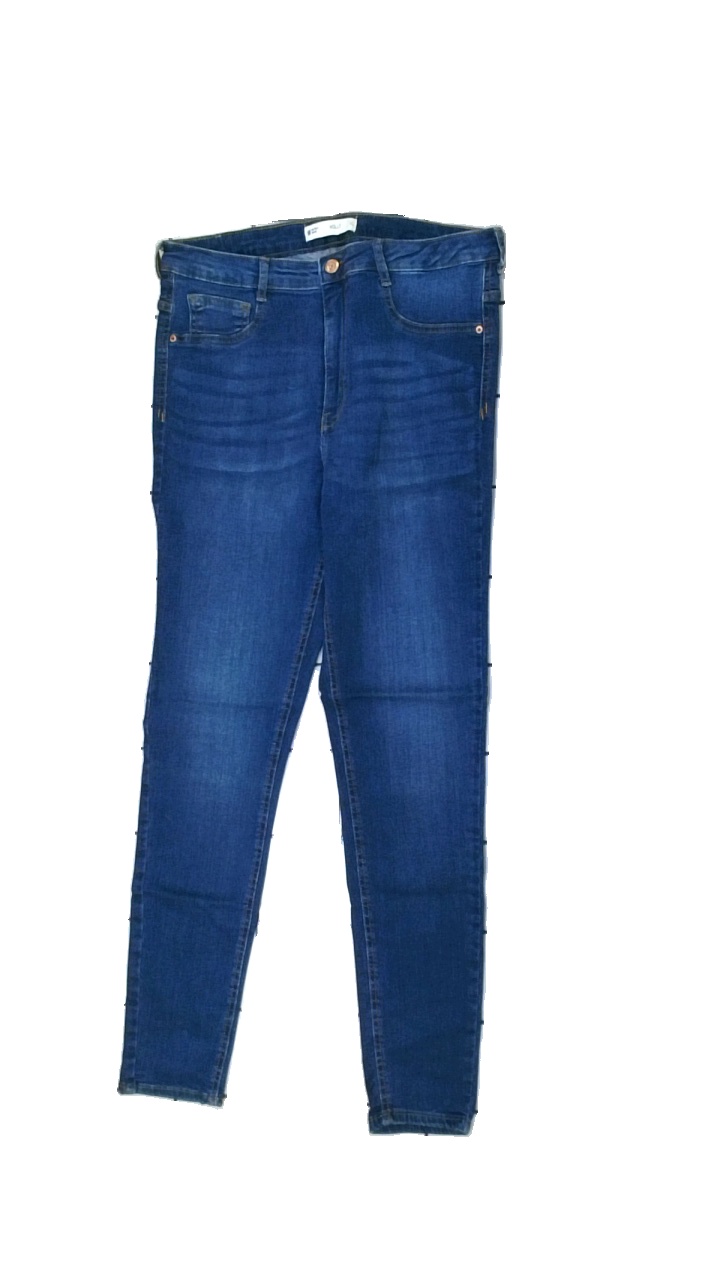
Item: Jeans (Ladies)
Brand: Gina Tricot
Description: blå jeans
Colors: Blue
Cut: Regular
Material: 100% cotton
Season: All
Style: Denim
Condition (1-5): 5
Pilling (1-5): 5
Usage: Reuse
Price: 50-100